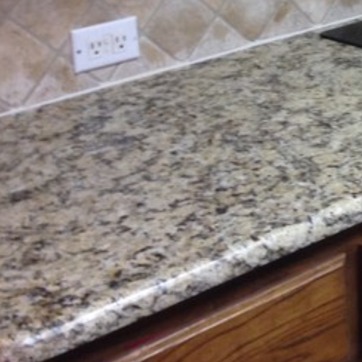
Material: polishedstone